Goreti Venkanna

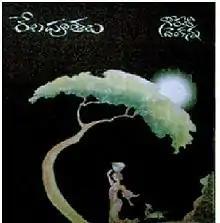
Relaputalu

Although, he is not a commercial movie lyricist, he composed songs for various movies. Most popular amongst these is "Palle Kanneeru Pedutundo" from the movie "Kubusam". He also composed a song about the Rayalaseema factionism sung on TV 9 channel a popular news channel. His other works though not limited to, include a song for the movie "Maisamma IPS". His songs are predominantly known for their composition on the Telangana State.